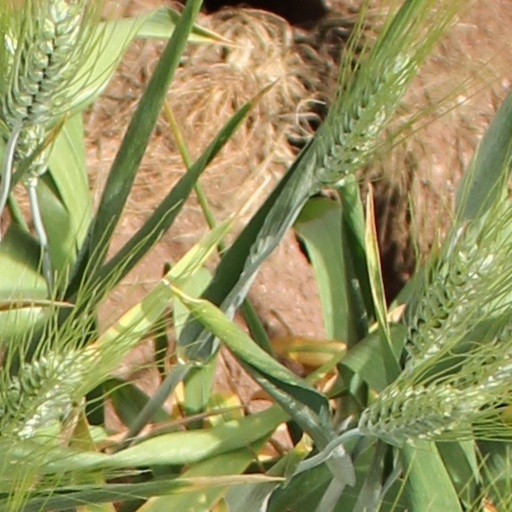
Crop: wheat